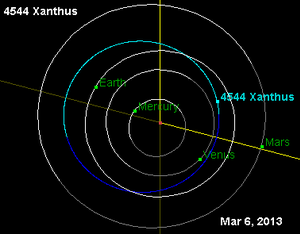
(4544) Xanthos ou (4544) Xanthus est un astéroïde Apollon découvert le 31 mars 1989 par H. E. Holt et N. G. Thomas à l'observatoire du Mont Palomar.